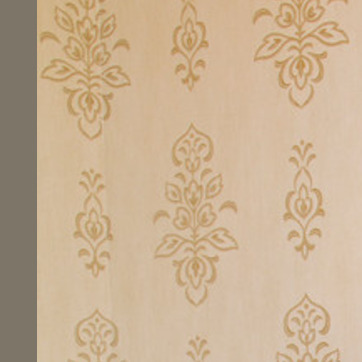
Material: wallpaper